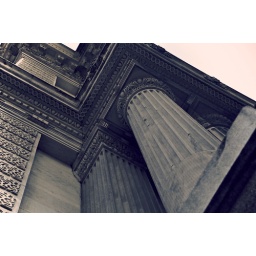
A shot from standing directing under the massive City Hall building in Philadelphia.